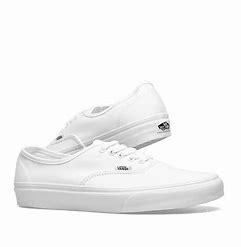
Brand: Vans
Model: UA Authentic